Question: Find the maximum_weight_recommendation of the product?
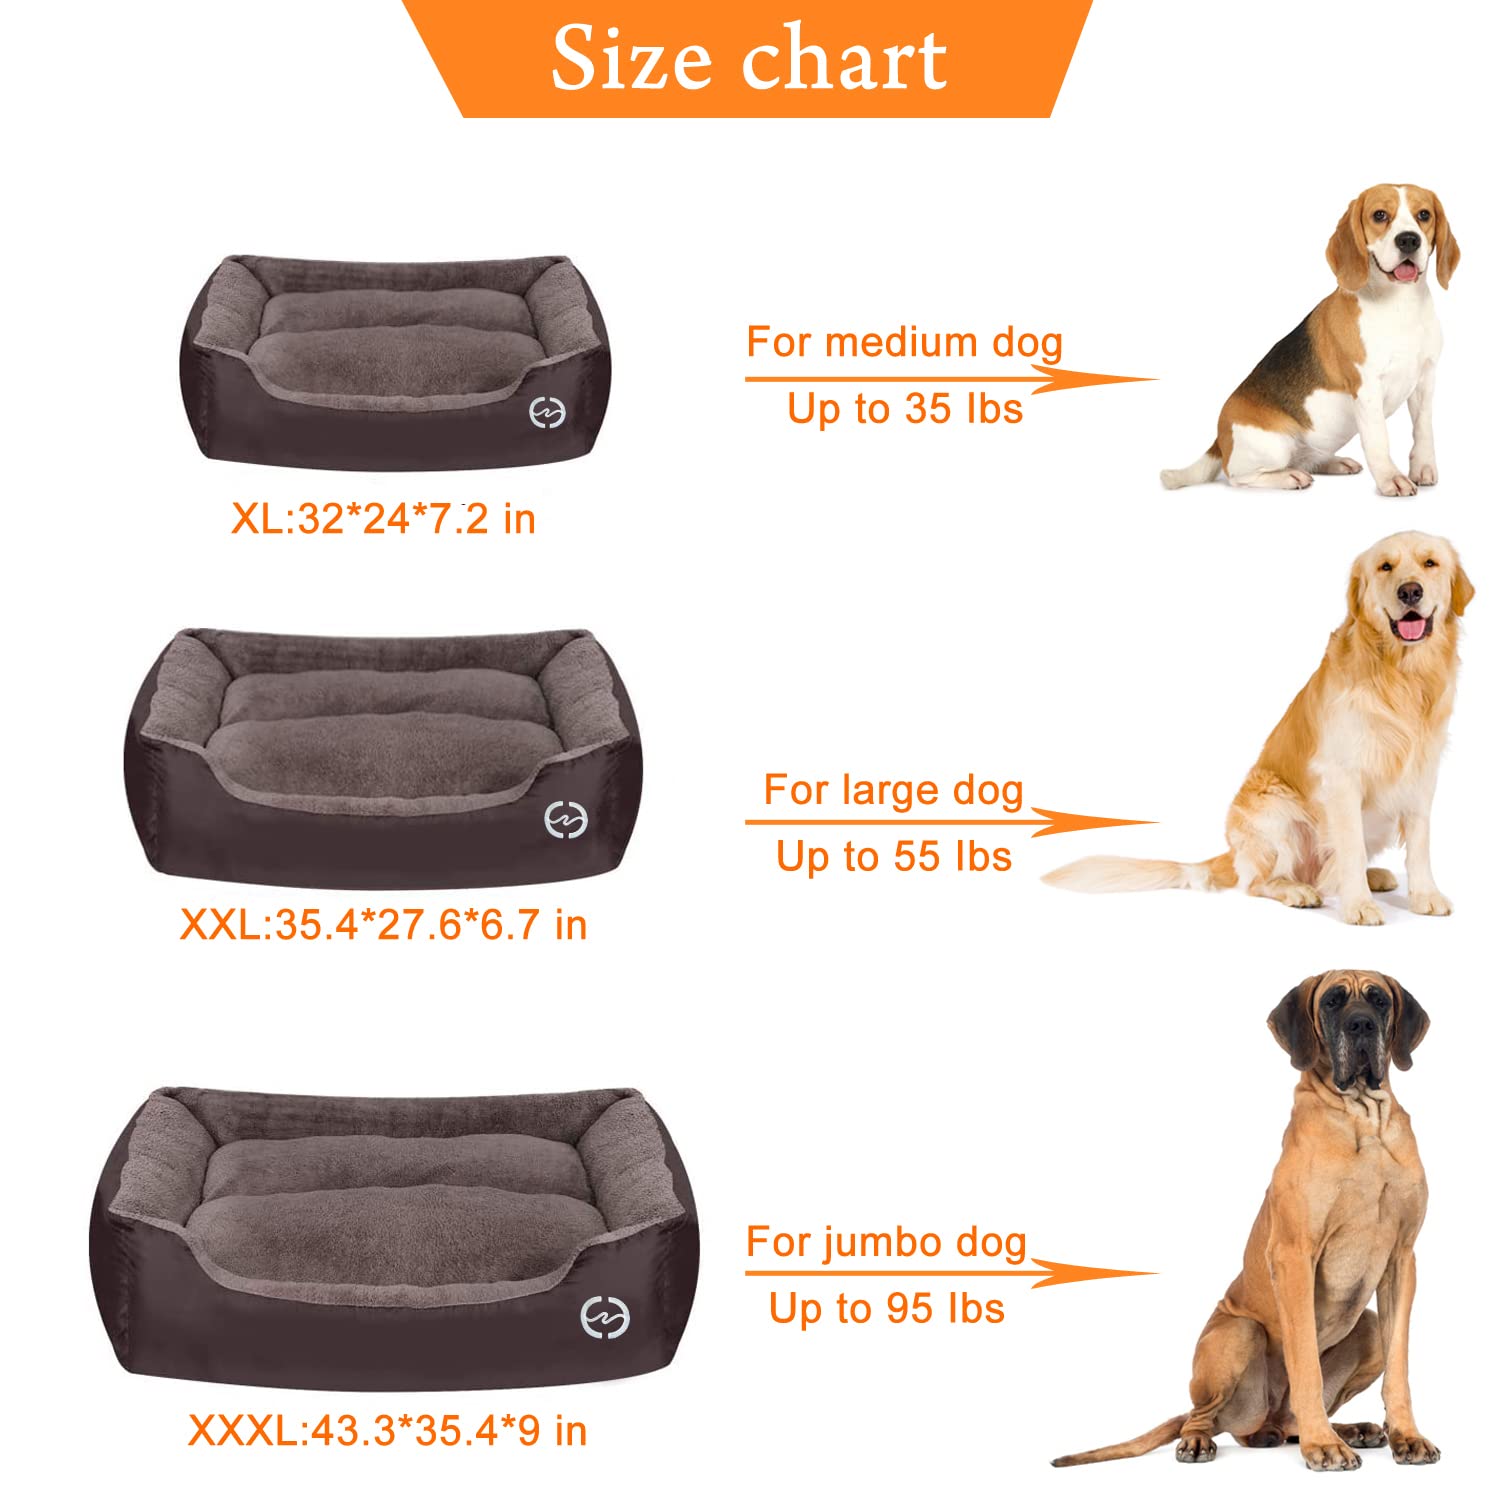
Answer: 95 pound